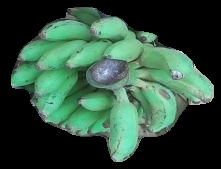
Variety: elakki-bale
Grade: grade3